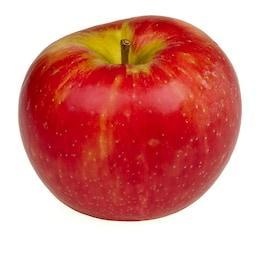
Label: apple